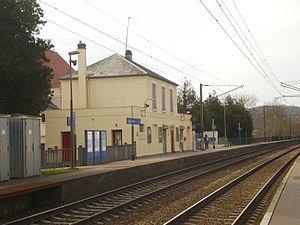
Gare de Rosny-Sur-Seine
La gare de Rosny-sur-Seine est une gare ferroviaire française de la ligne de Paris-Saint-Lazare au Havre, située sur la commune de Rosny-sur-Seine dans le département des Yvelines.